India National PolioPlus

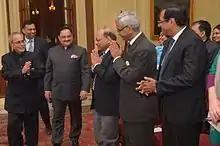

INPPS has garnered political support for the program by involving the President, the Prime Minister, Chief Ministers, Health Ministers and local politicians in the program.